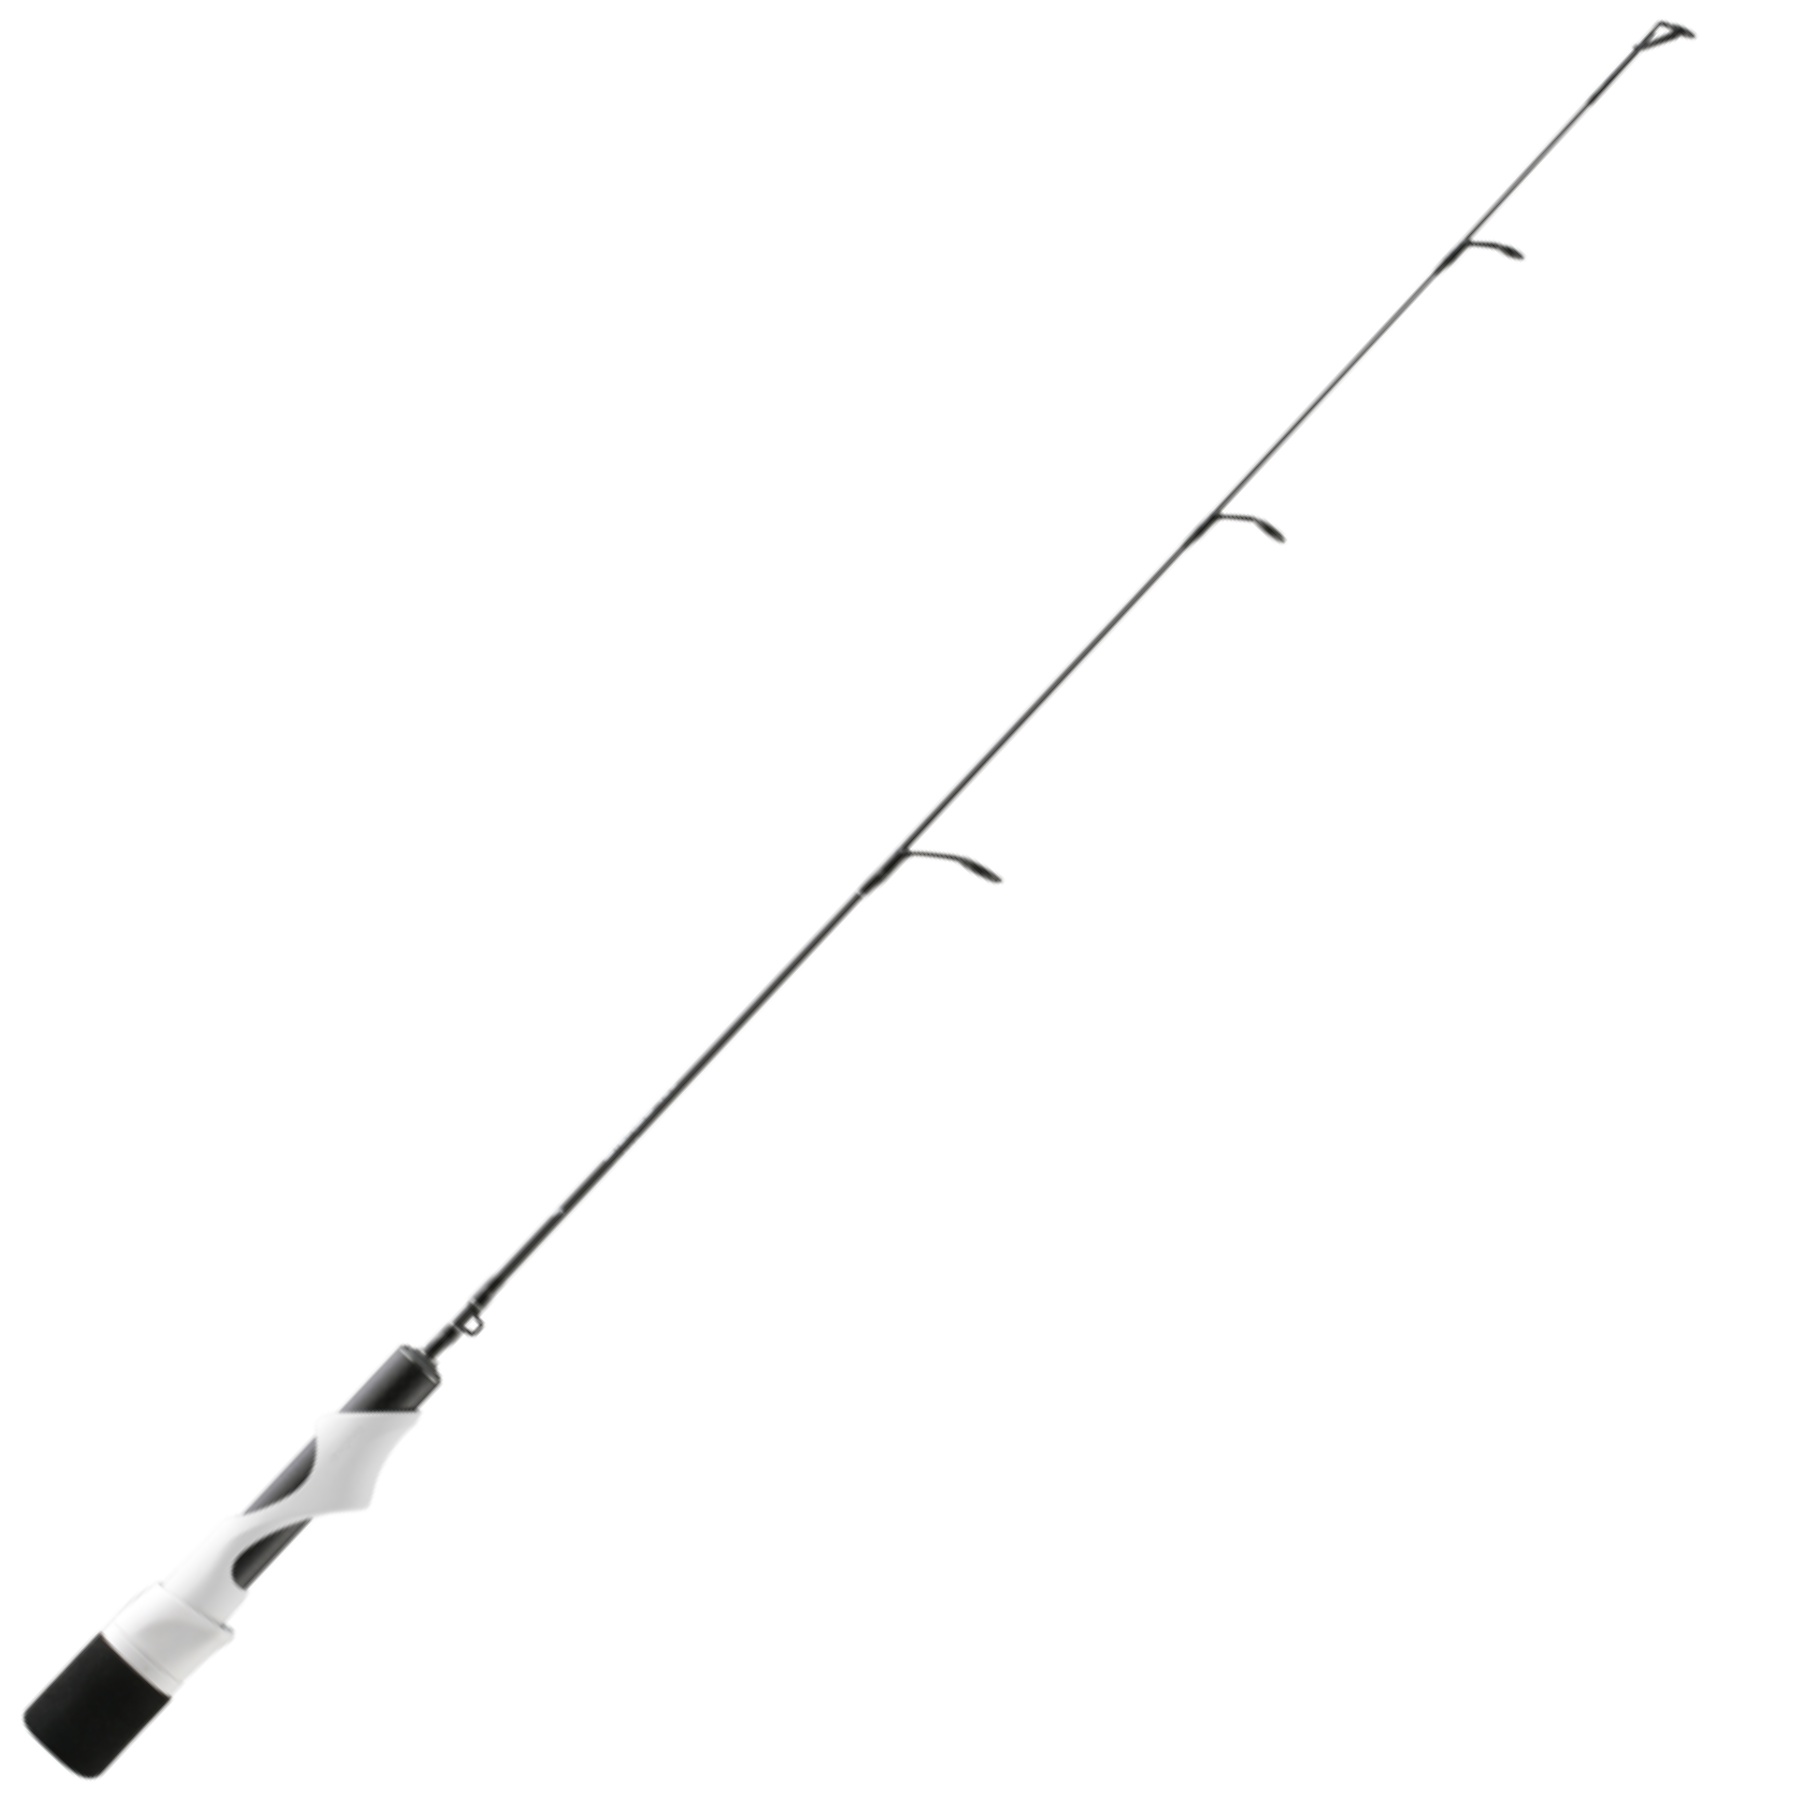
13 Fishing Wicked Ice Rod 20" (51cm) pilkkivapa | Medium Heavy
Wicked Pilkkivapa – Täydellinen kumppani pilkkijälle Pilkkijä tarvitsee välineitä, jotka vastaavat käyttötarkoitukseen ja kalojen pyytämisen vaatimuksiin. Wicked-pilkkivapa on suunniteltu kalastajille, jotka käyttävät yhä suositumpia pilkkikeloja. Tämä vapa yhdistää herkkyyden ja voiman tarjoten täydellisen hallinnan ja tuntuman, jotka tekevät pilkintähetkistä tehokkaampia ja nautinnollisempia. Wicked 51cm vapa on suunniteltu erityisesti ahvenen ja kuhan pilkintään. Avainominaisuudet pilkkijän tarpeisiin Yhteensopiva Pilkkikelan Kanssa Wicked-pilkkivavat sopivat täydellisesti pilkkikelan kanssa käytettäviksi, mahdollistaen nopean pilkin hallinnan, tarkan syvyyden säädön ja kalan väsyttämisen vaivattomasti. Laadukkaat materiaalit Kiinteä Toray-grafiittiaihio tarjoaa huippuluokan herkkyyttä ja voimaa. ALPS:n ohutrunkoiset vaparenkaat ja ruostumattomat Evolve-vaparenkaat tekevät vavasta kevyen, kestävän ja luotettavan. Herkkyys ja tarkkuus Wicked-vapa välittää pienimmätkin liikkeet vieheeseen, äärettömän tarkka ja herkkä kalastaa monipuolisesti eri viehetyypeillä. Ergonominen ja kestävä rakenne Evolve Carbon Divide -kelakiinnike varmistaa tukevan otteen ja EVA-takakahva takaa mukavuuden ja lämpimän pidon kylmissä olosuhteissa. Suunniteltu pohjoismaisiin oloihin Wicked-sarjan 20/24MH-vavat sopivat erityisesti ahvenen ja kuhan pilkkimiseen. Lyhyempi ja jäykempi aihio takaa tarkan vieheen uiton ja napakat vastaiskut. Wicked Pilkkivapa – Vähemmän jahkailua, enemmän kalastusta Wicked-pilkkivapa on suunniteltu pilkkijöille, jotka haluavat kalastaa tehokkaasti ja nauttia jokaisesta hetkestä jäällä. Yhdistettynä pilkkikelaan tämä vapa tarjoaa suorituskykyä, luotettavuutta ja herkkyyttä, jotka tekevät siitä välttämättömän työkalun pohjoisen vesillä.
Brand: 13 Fishing
Category: Sporting Goods > Outdoor Recreation > Fishing > Fishing Rods > Ice Fishing Rods